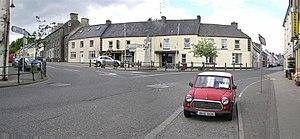
Pettigoe, en irlandais : Paiteagó, est un village irlandais dont la particularité est d'être situé à cheval entre le comté de Donegal en Irlande et le comté de Fermanagh en Irlande du Nord;.